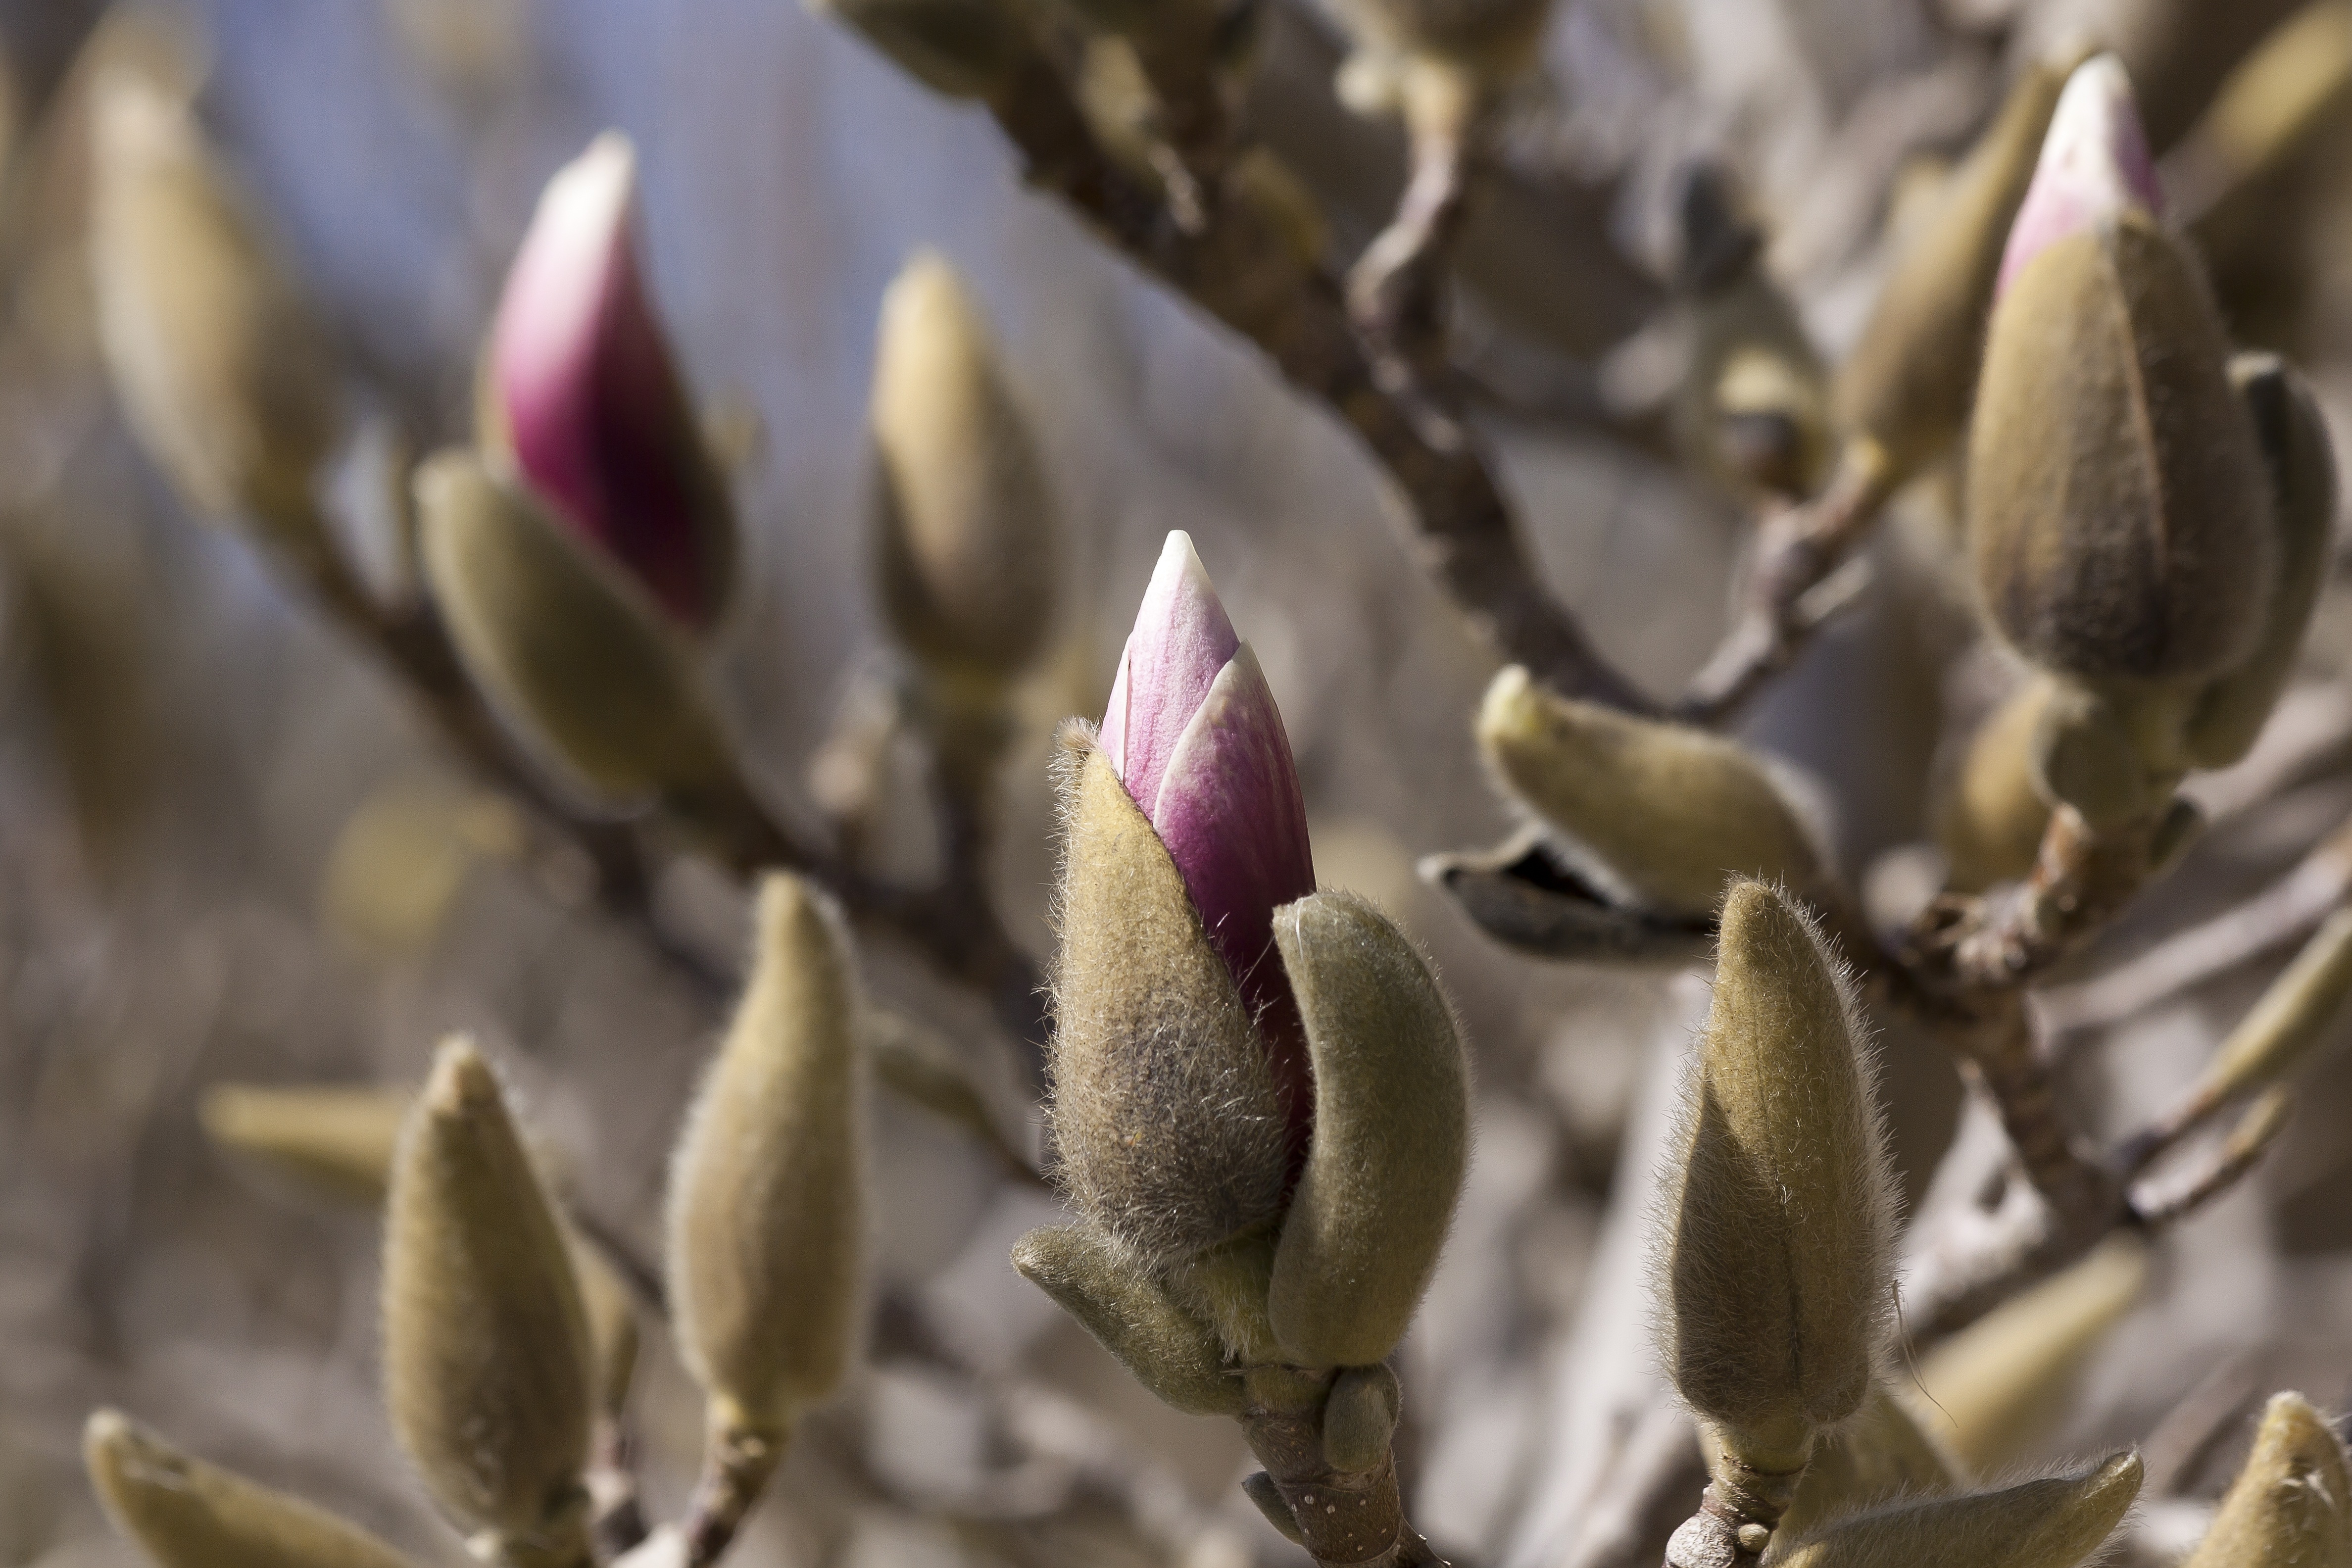
nature, branch, blossom, plant, white, leaf, flower, petal, bloom, bush, spring, produce, botany, pink, flora, wildflower, close up, violet, magnolia, bud, tender, macro photography, flowering plant, dorsal, pierre magnol, plant stem, land plant